225

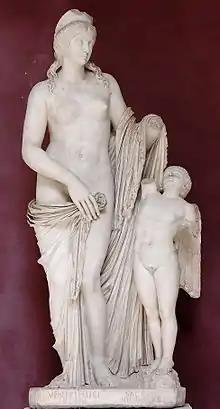
Empress Sallustia Orbiana

Year 225 (CCXXV) was a common year starting on Saturday of the Julian calendar. At the time, it was known as the Year of the Consulship of Fuscus and Domitius (or, less frequently, year 978 "Ab urbe condita"). The denomination 225 for this year has been used since the early medieval period when the Anno Domini calendar era became the prevalent method in Europe for naming years.